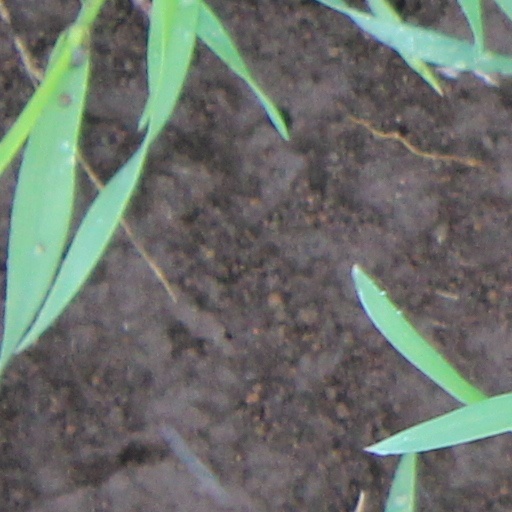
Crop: wheat